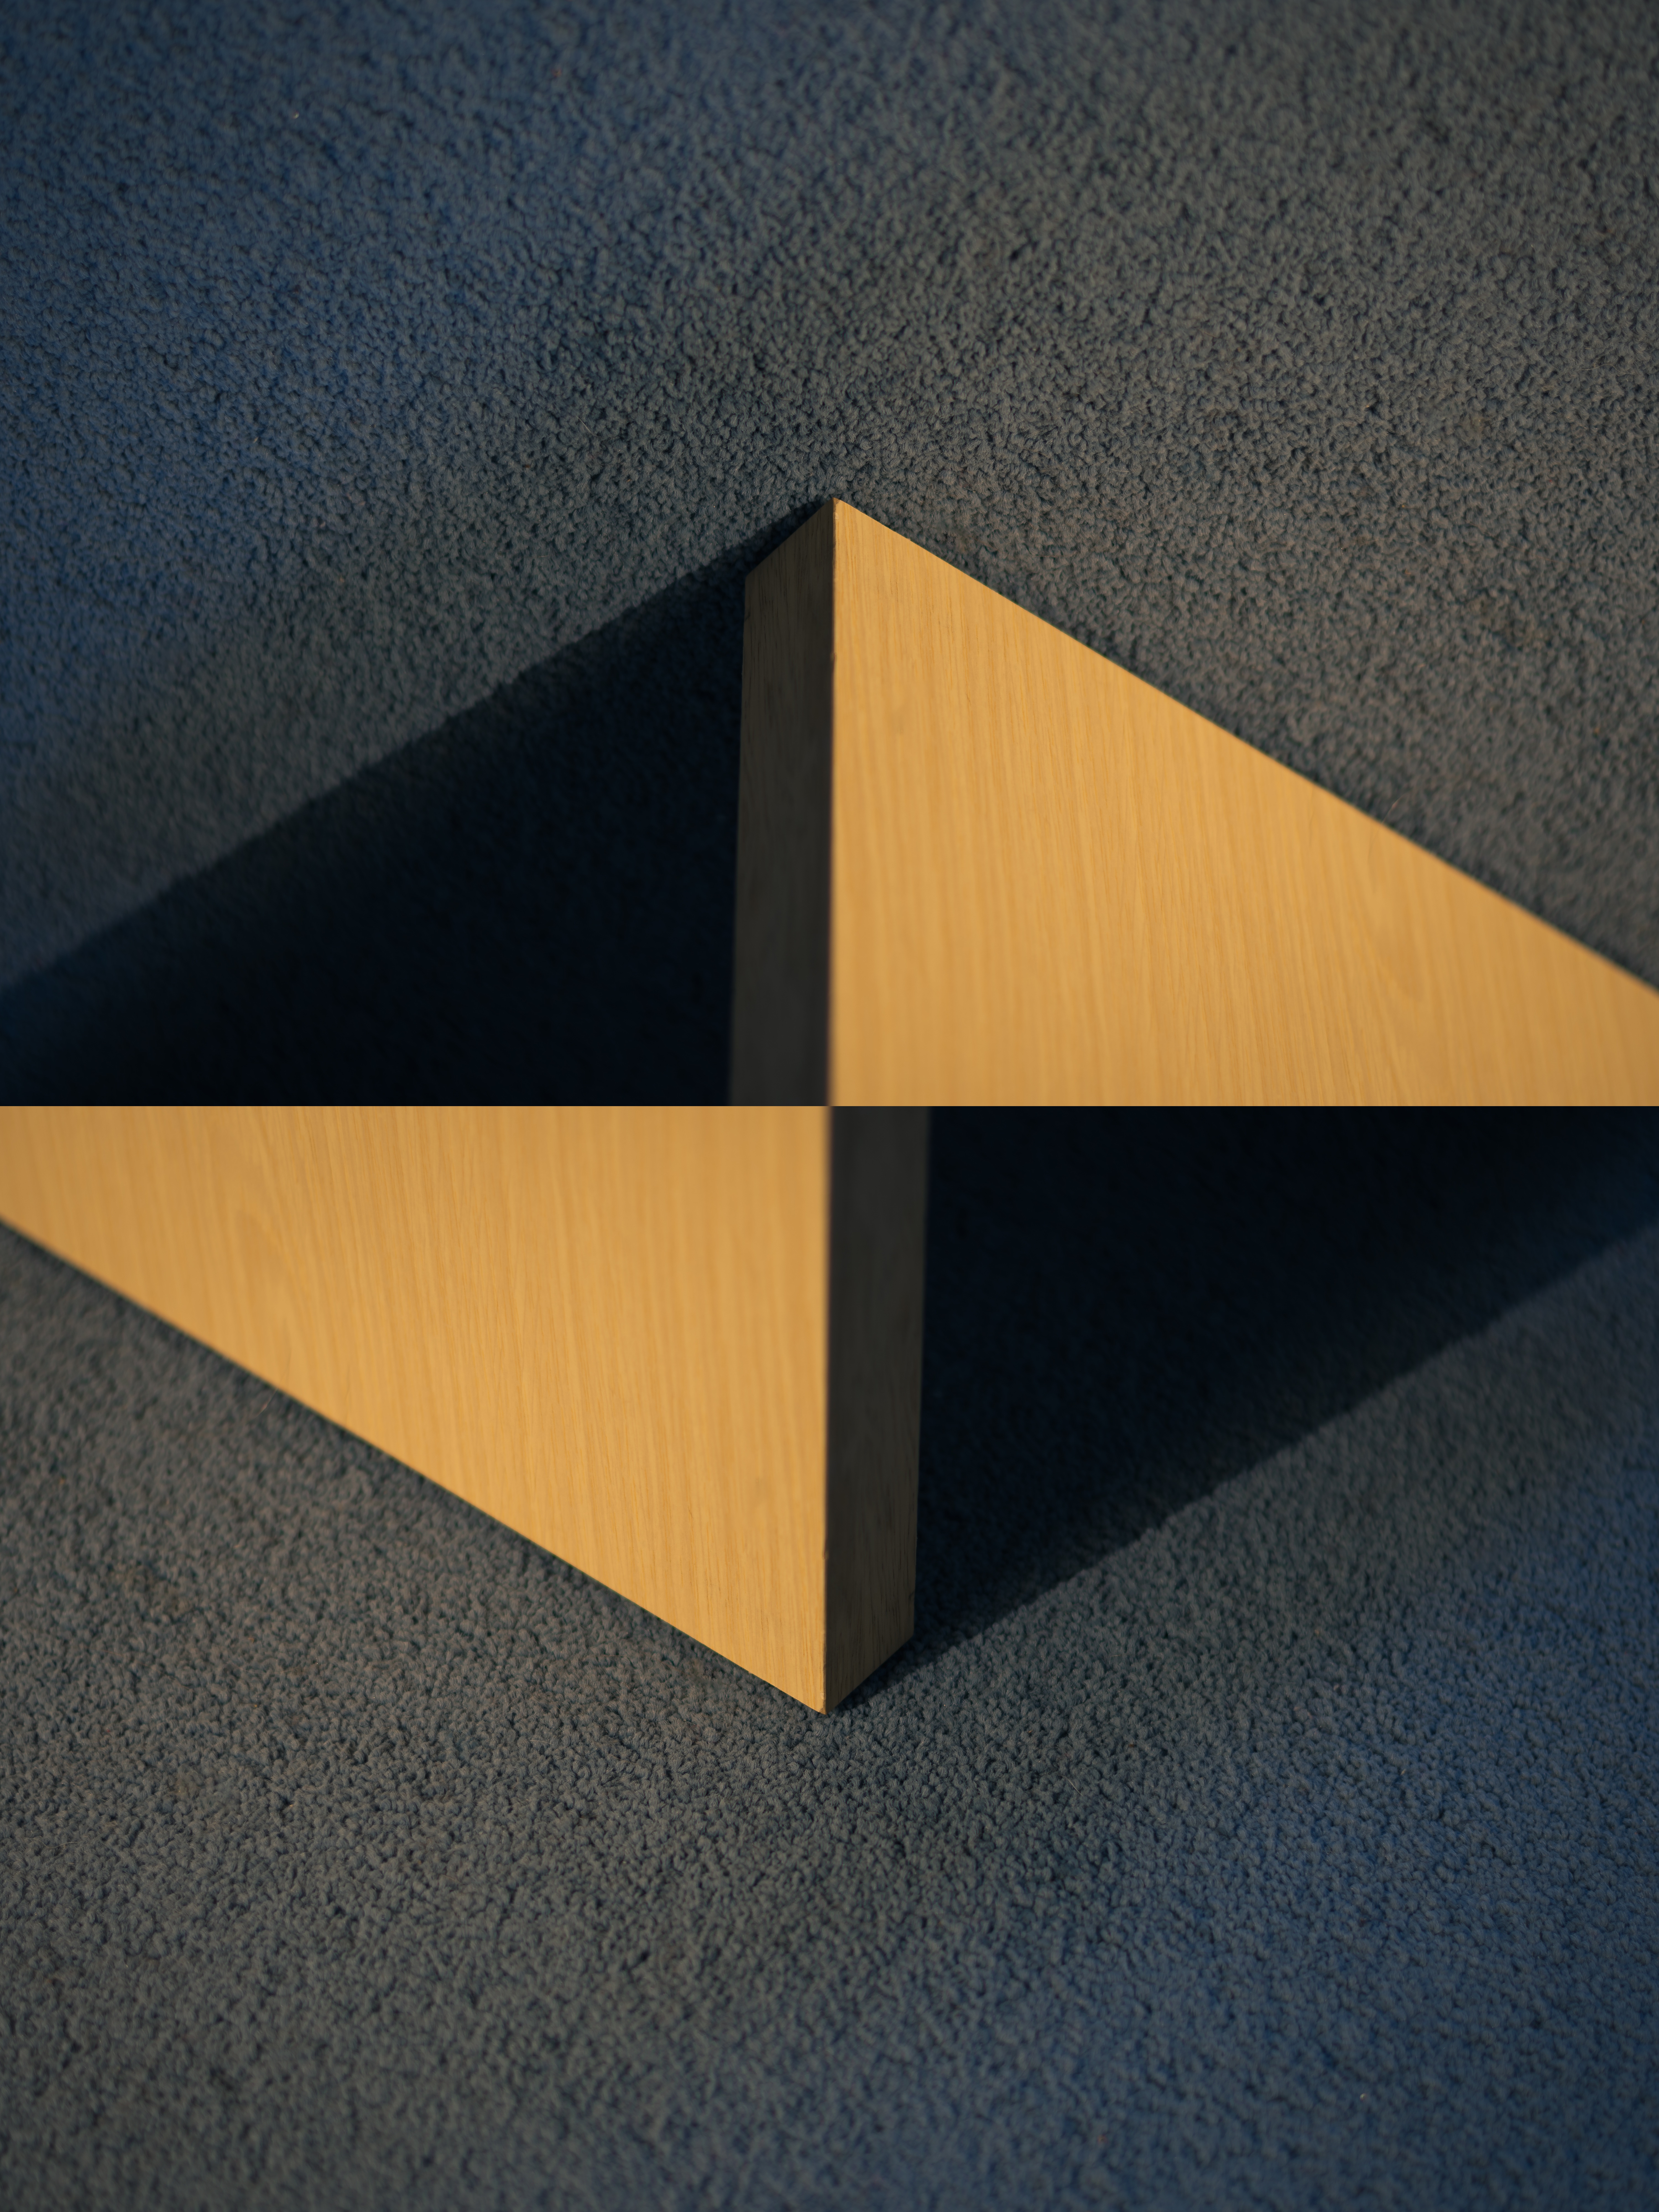
wing, wood, floor, line, color, furniture, yellow, art, design, triangle, symmetry, shape, flooring, plywood